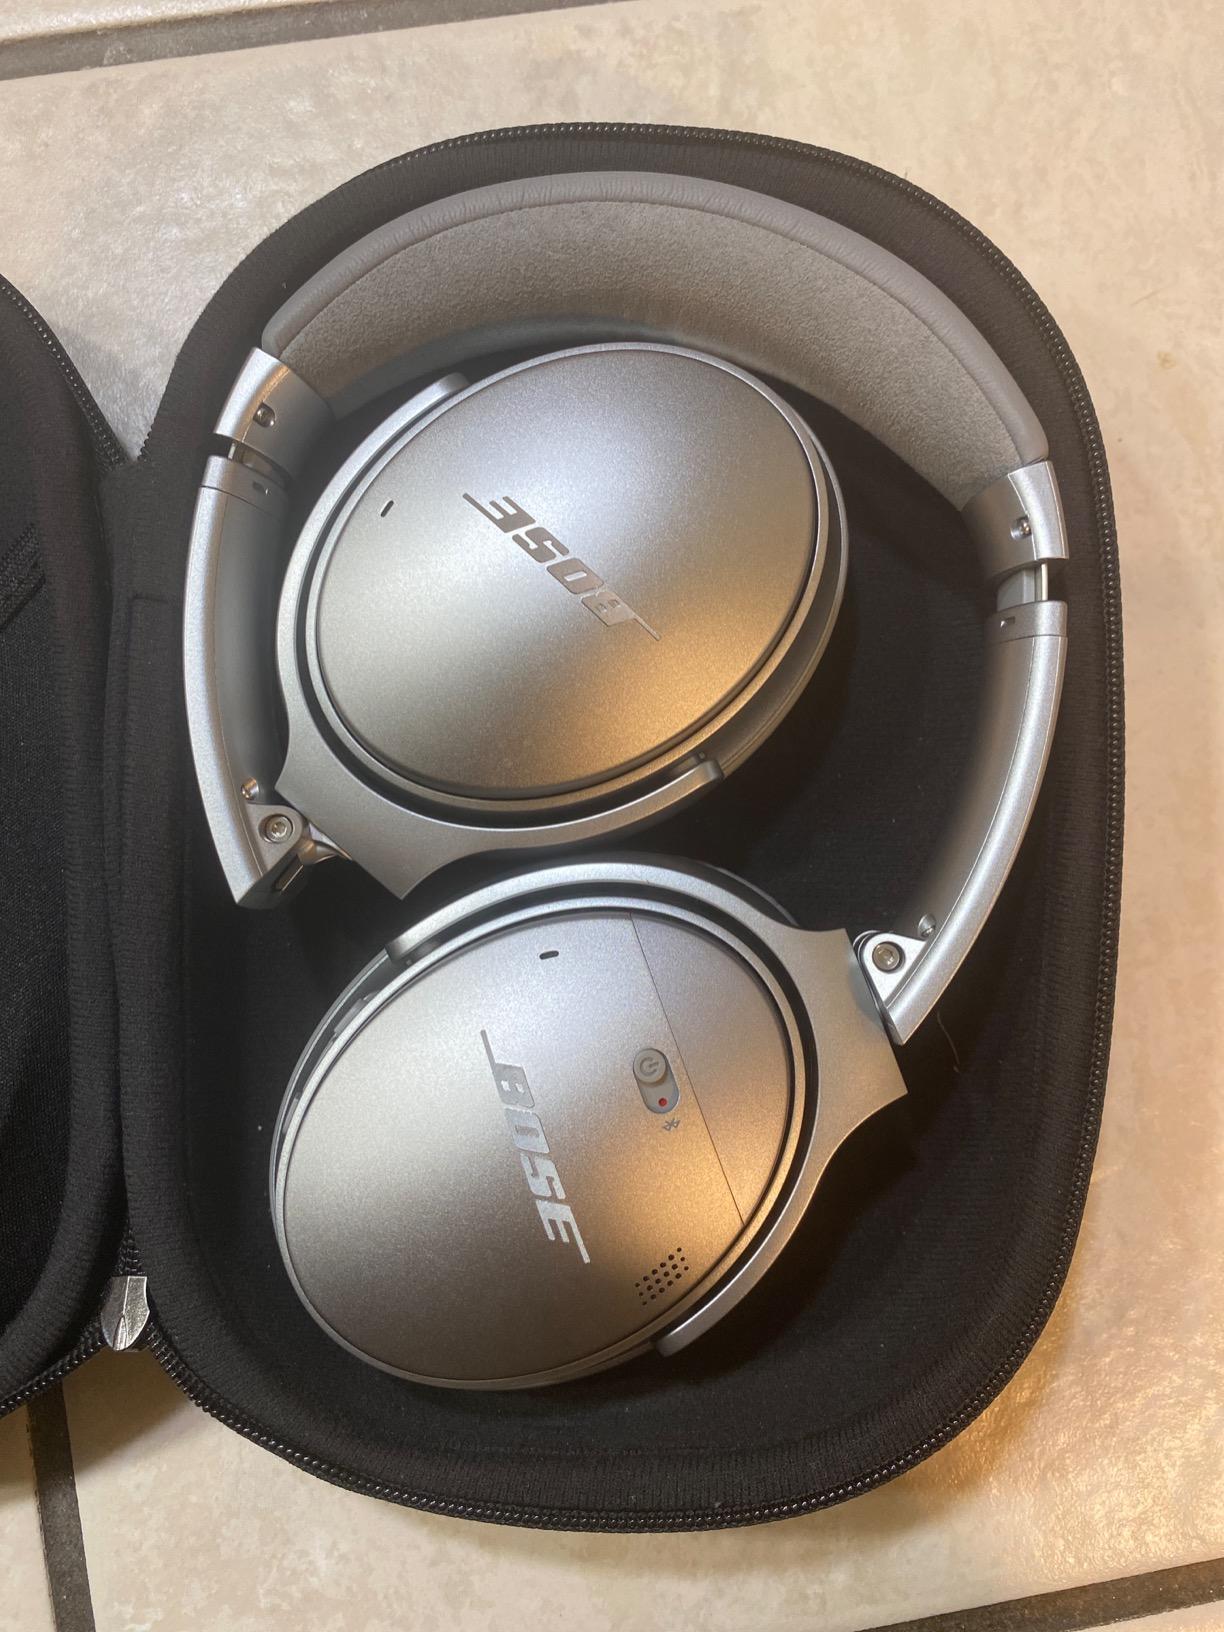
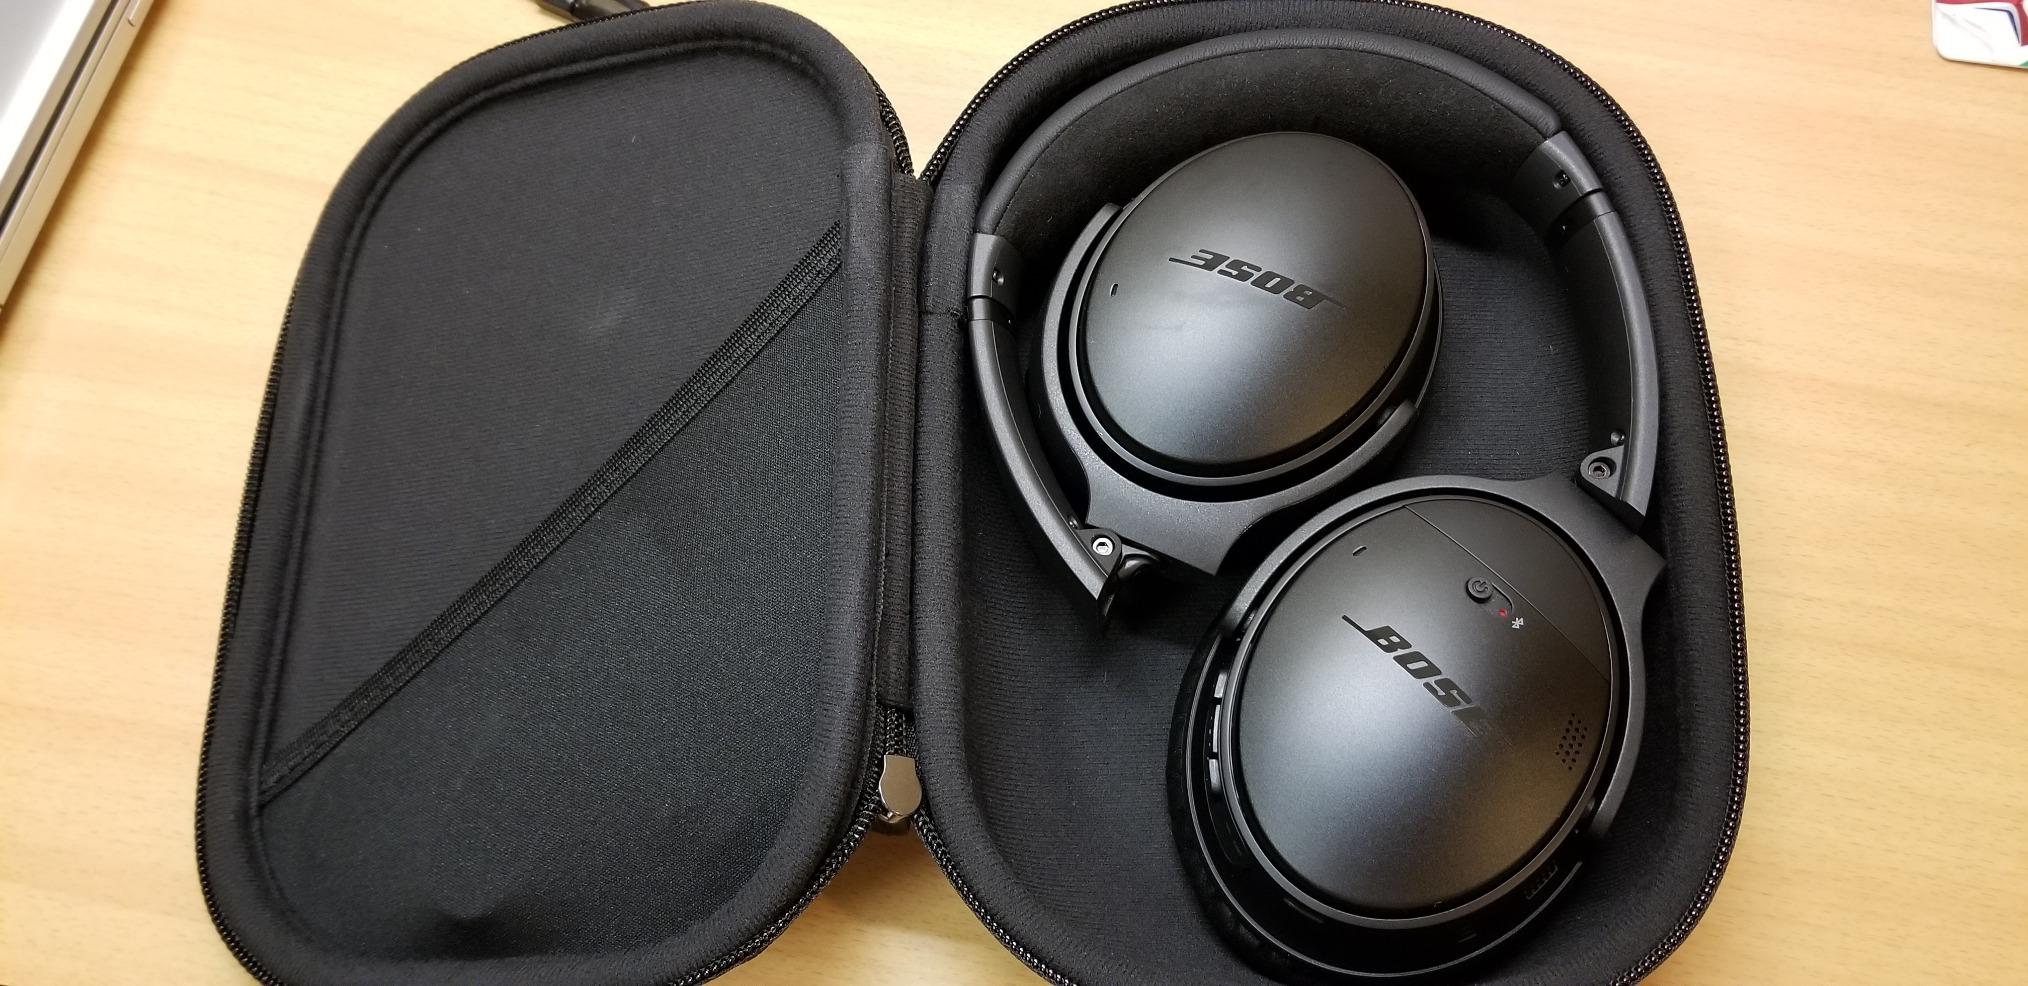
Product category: headphones
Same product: no